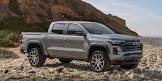
Vehicle type: Cars